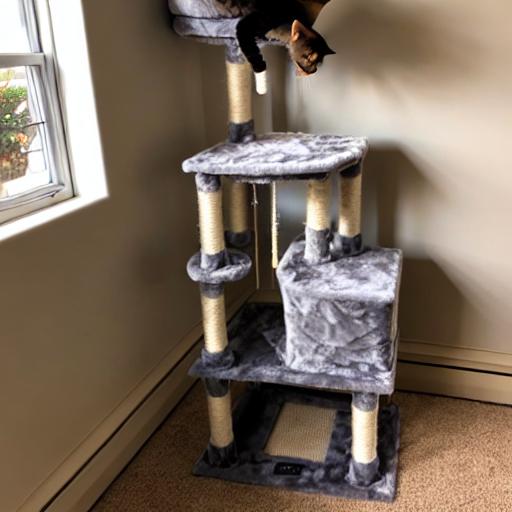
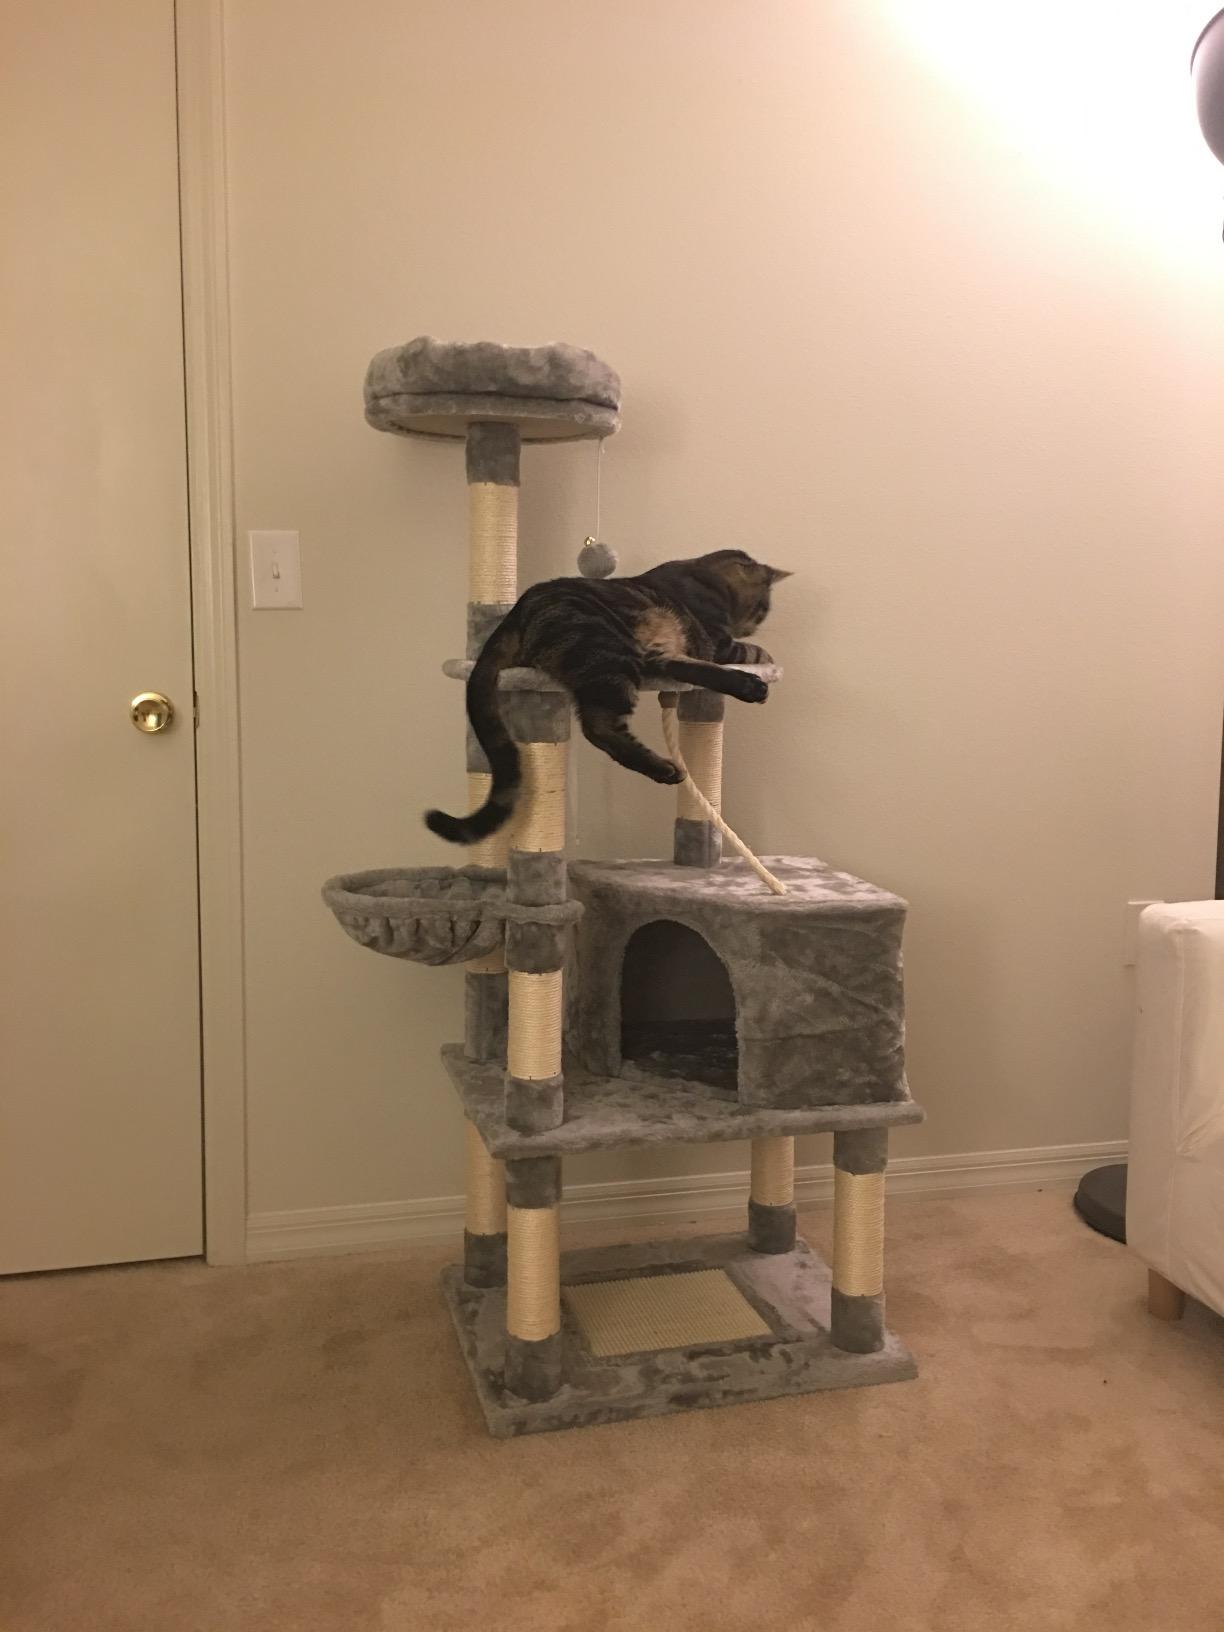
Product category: items_cat tree
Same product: no